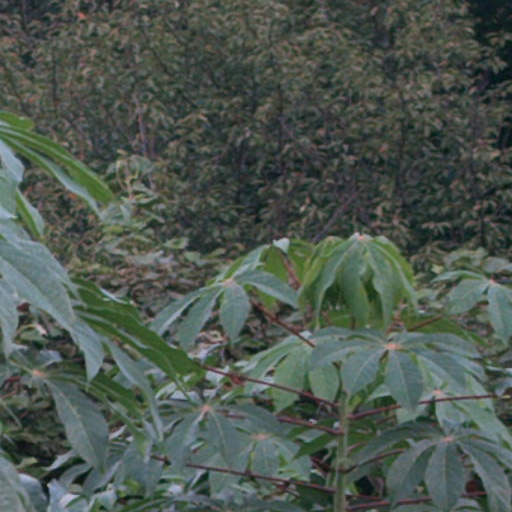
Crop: cassava